Strategic sealift ships

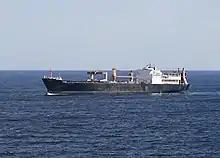

The "Sergeant Matej Kocak" class, the second class of MPS ships chartered by MSC, also gained amidships and a helicopter deck after conversion. These ships, delivered to MSC in the mid-1980s, built at Sun Shipbuilding & Drydock Co., Chester, Pennsylvania, and converted at National Steel and Shipbuilding Company, San Diego. They were previously owned by Waterman Steamship Corporation but recently sold to MSC and now operated by Keystone Shipping Company. They were all part of the Waterman Line C7-S-133a Series.